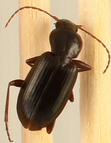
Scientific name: Calathus advena
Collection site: Rocky Mountains NEON (RMNP), plot RMNP_012